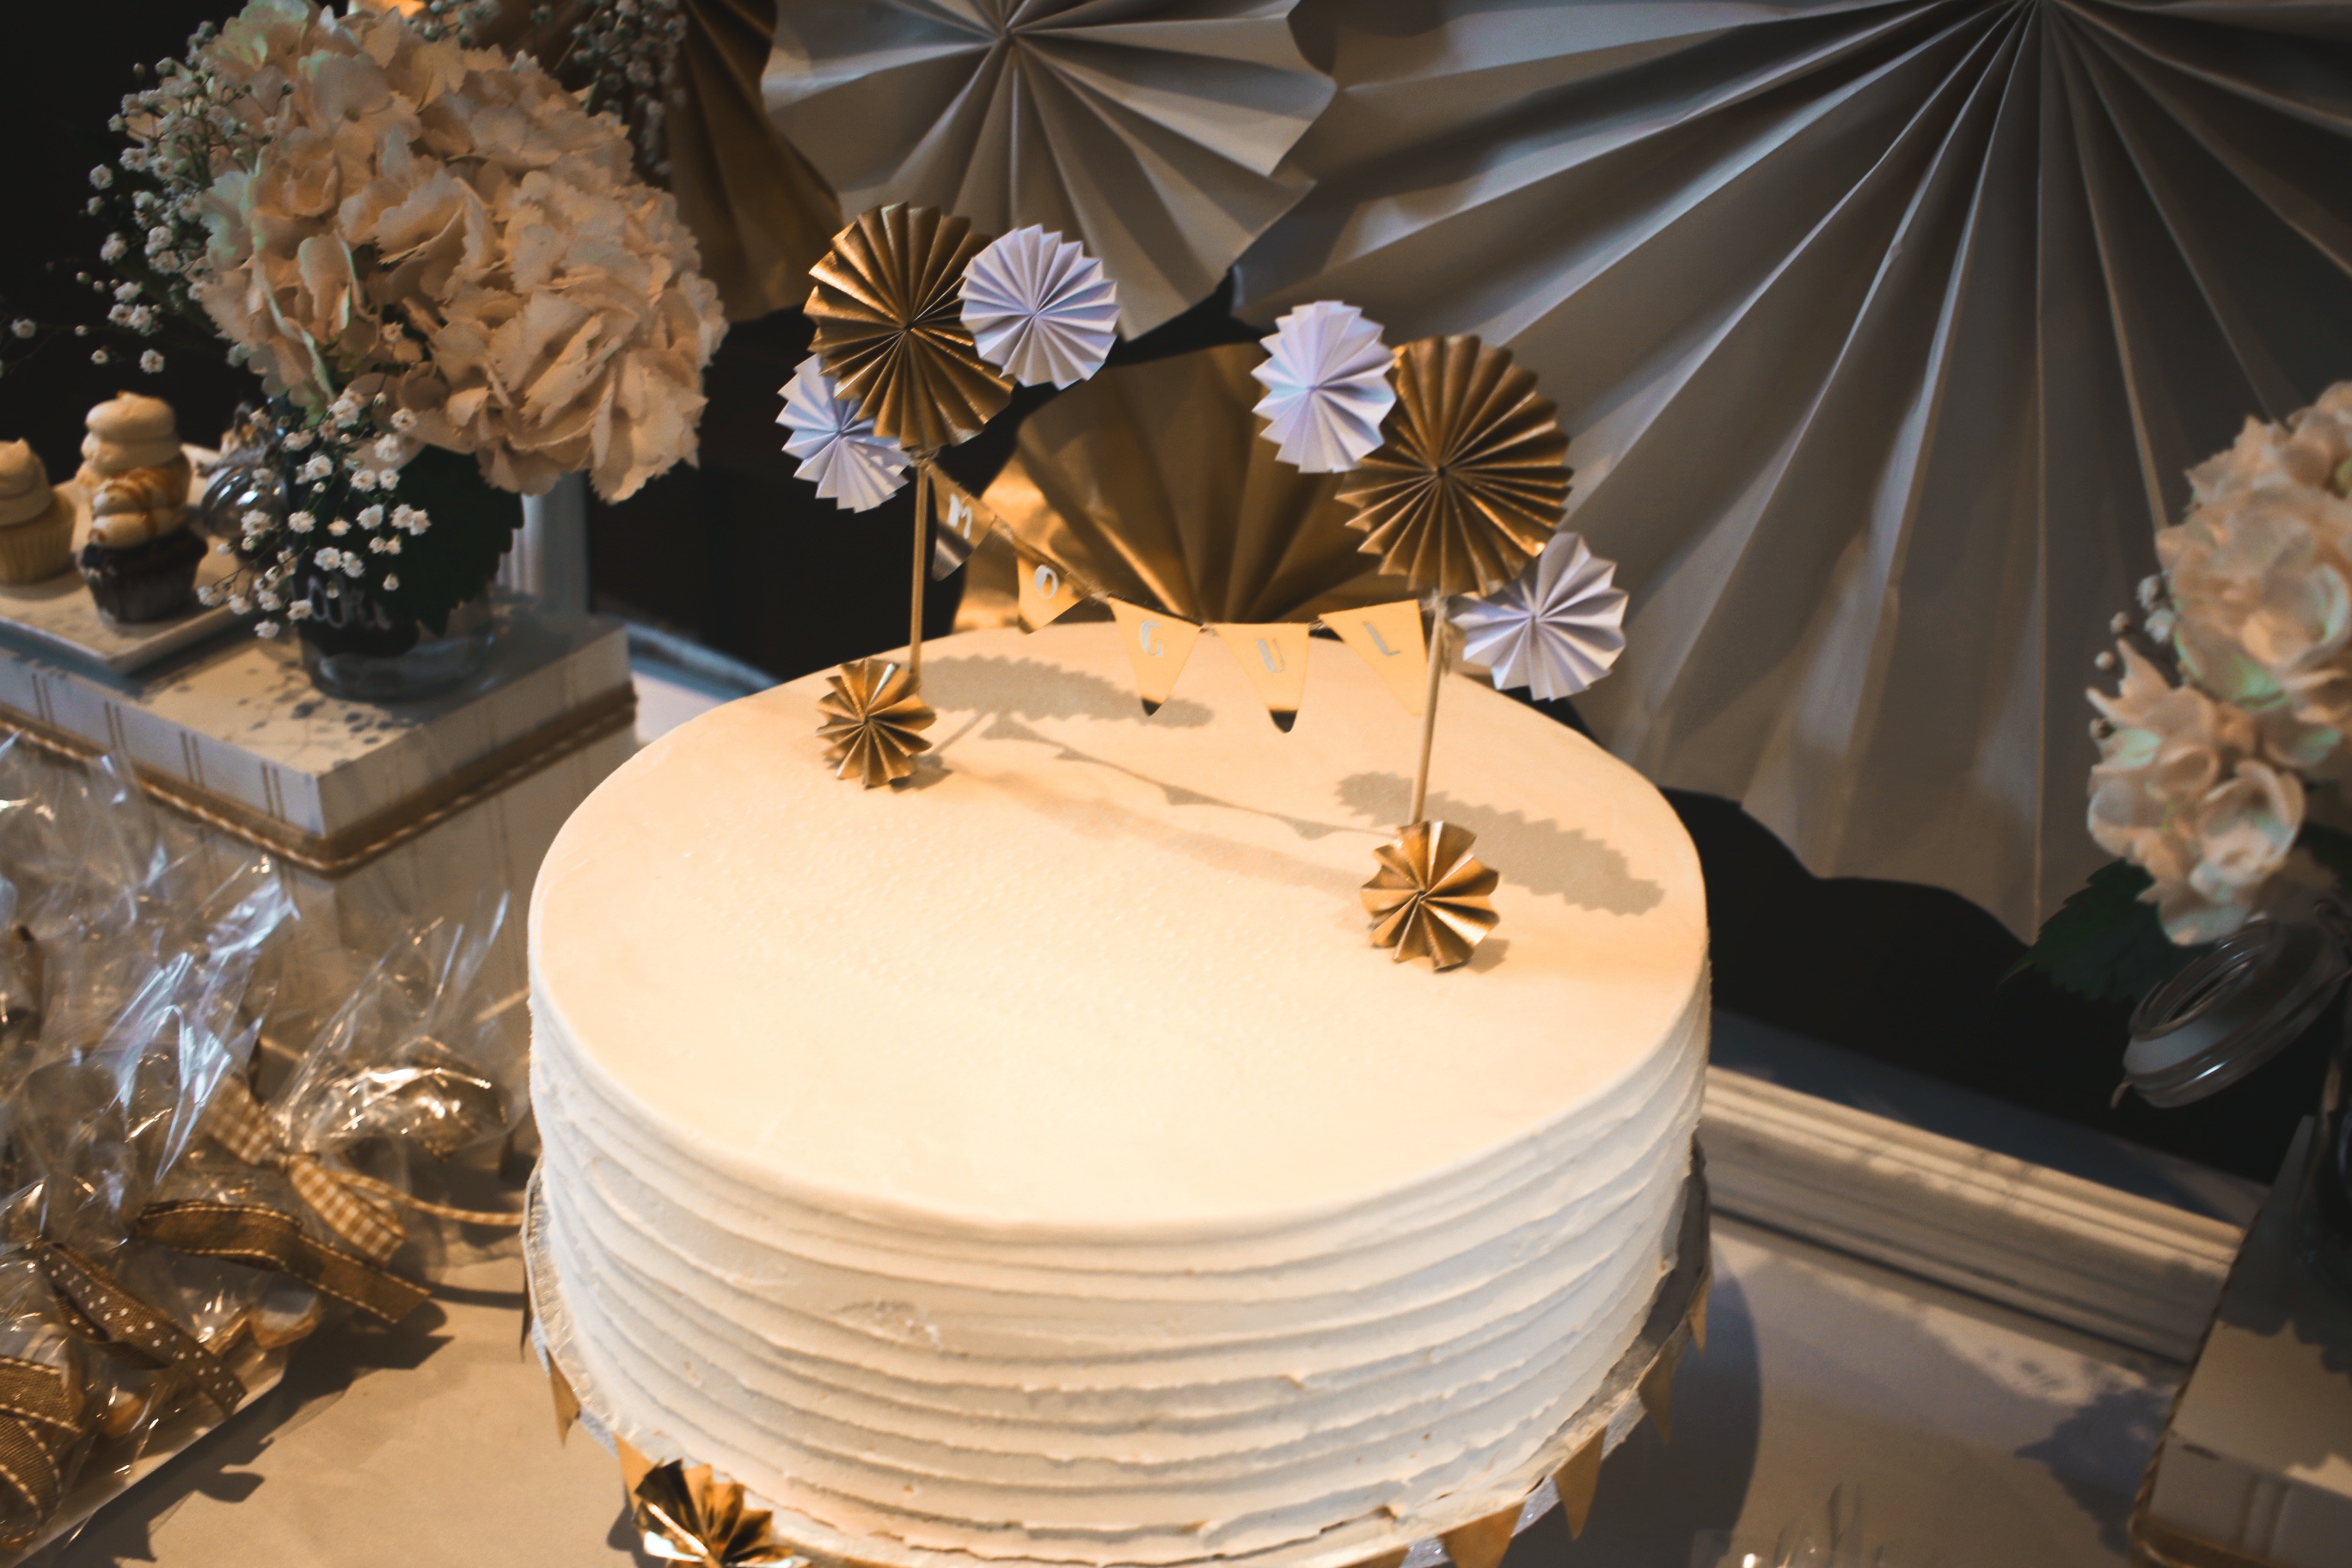
flower, food, dessert, wedding, cake, icing, wedding cake, torte, buttercream, cake decorating, centrepiece, wedding ceremony supply